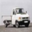
Label: truck